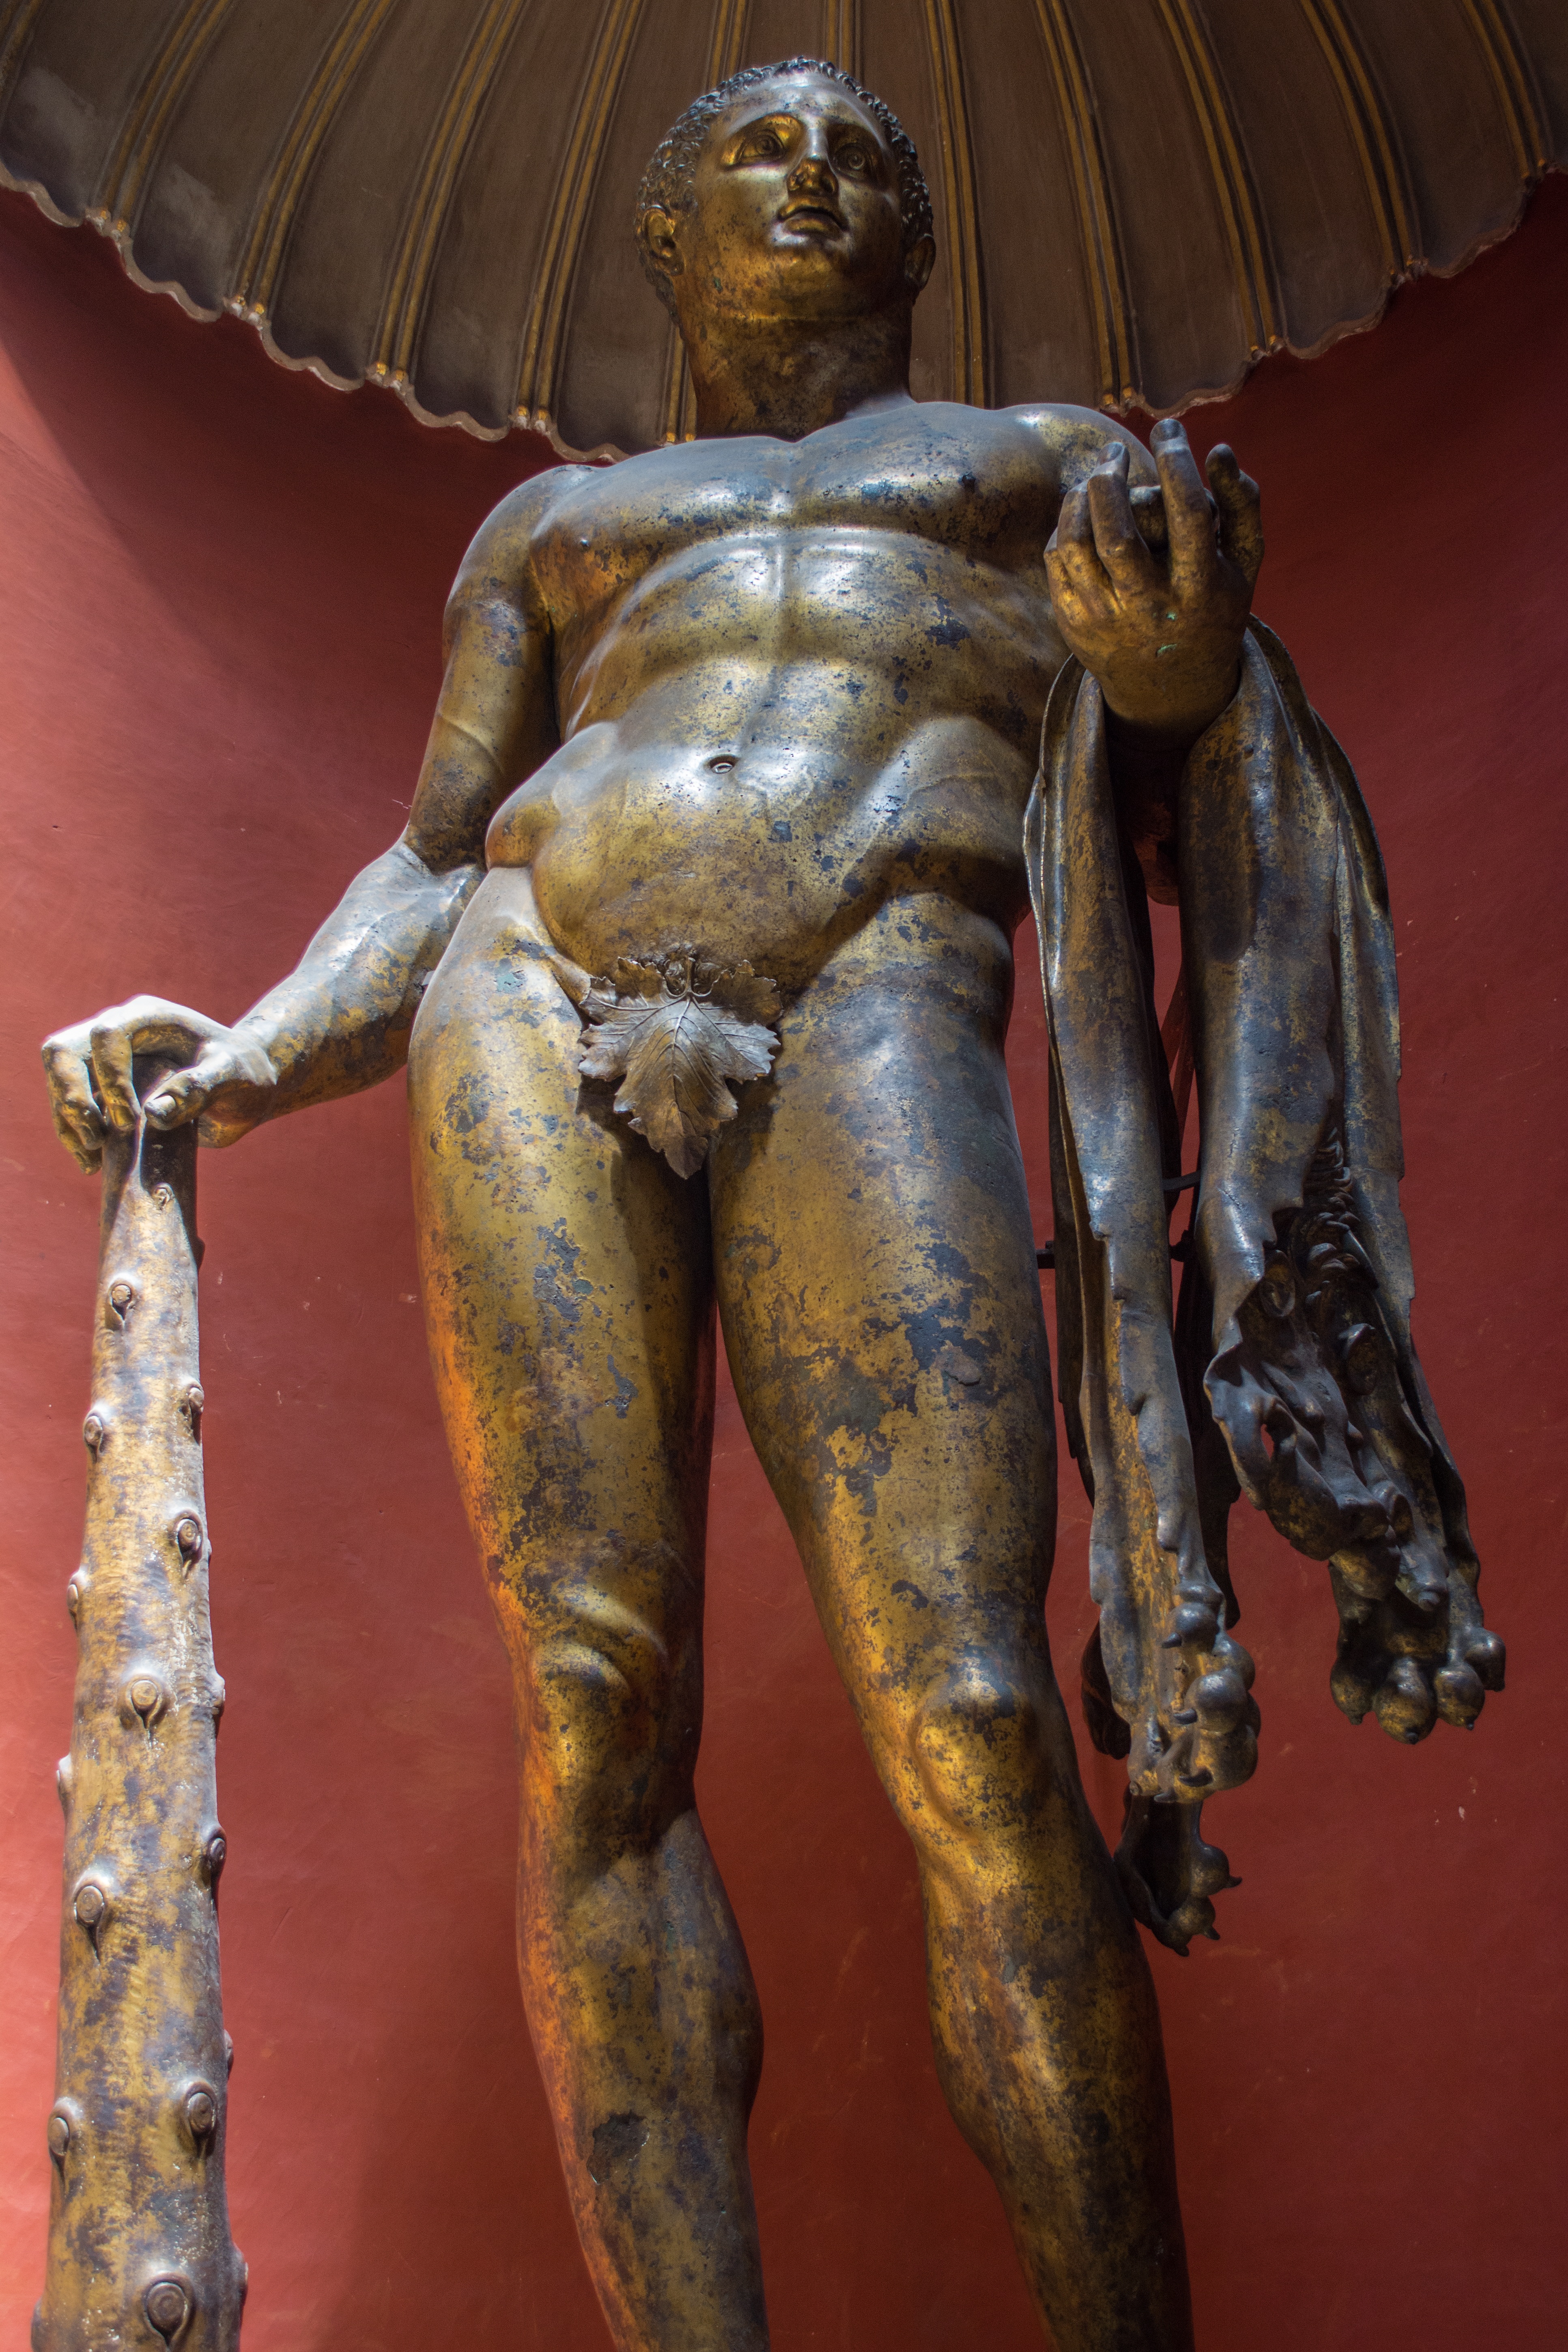
monument, statue, museum, metal, italy, sculpture, art, rome, temple, bronze, carving, mythology, the vatican, bronze sculpture, ancient history, dubina